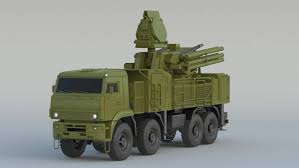
Label: Pantsir-S1